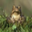
Label: frog